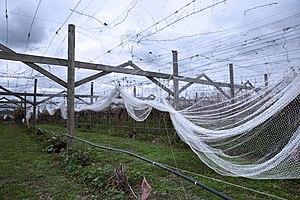
Les filets anti-oiseaux sont une technique de lutte physique contre les oiseaux en agriculture, horticulture et aquaculture.